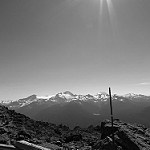
Label: B & W